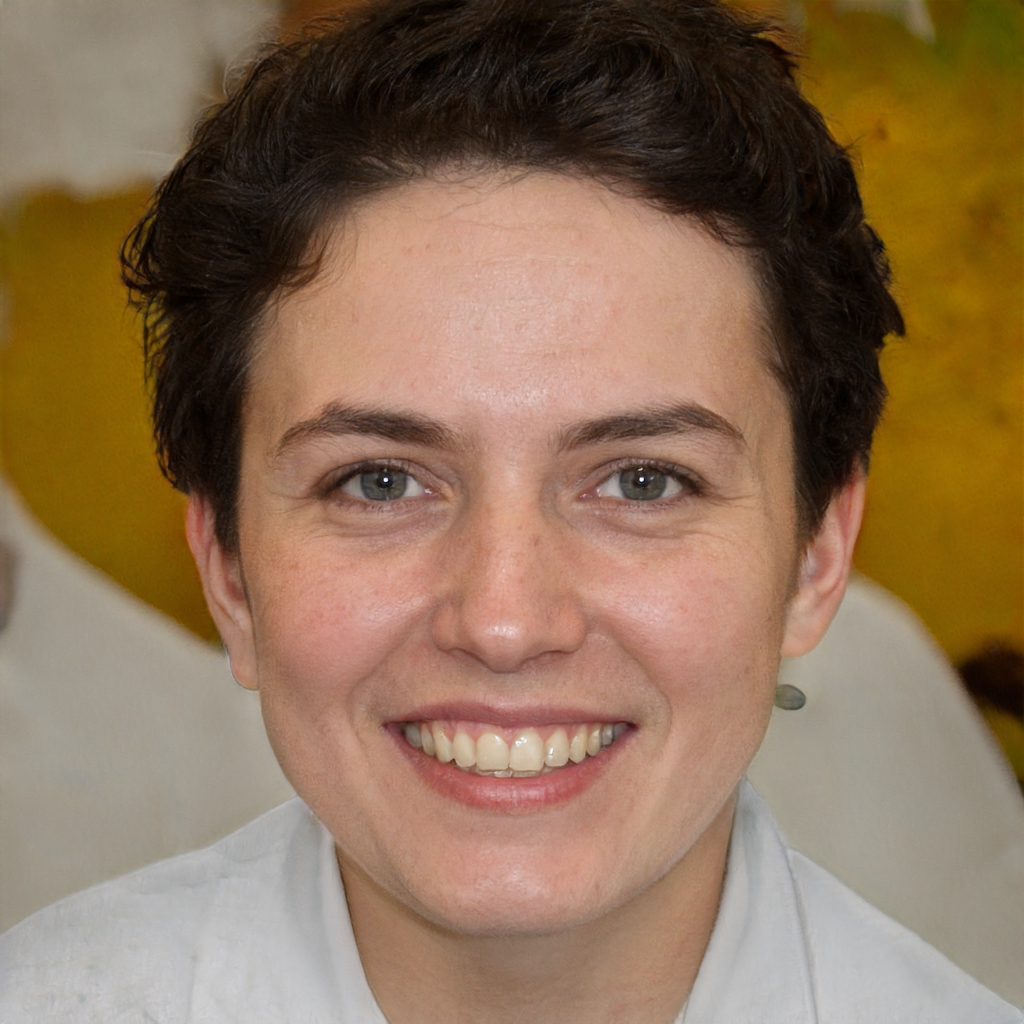
Portrait style: Real Portrait